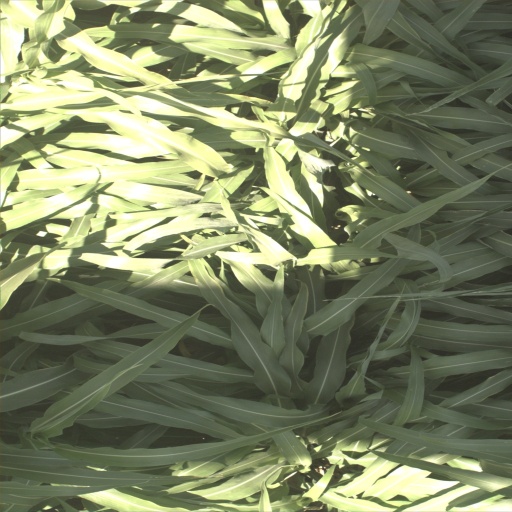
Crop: sorghum